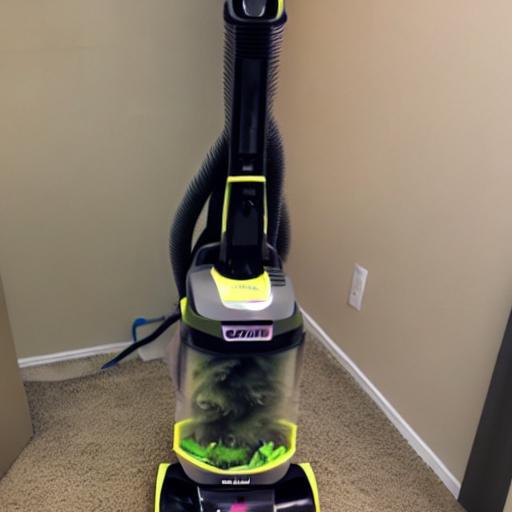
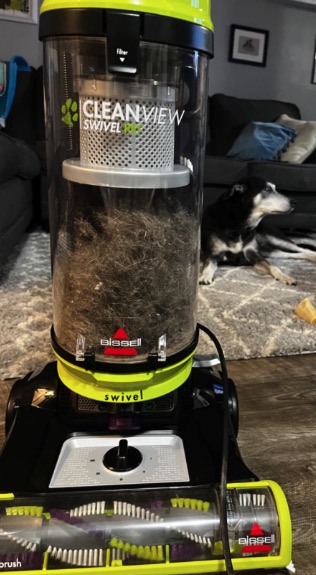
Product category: items_vacuum
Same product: no